Mazda RX-7

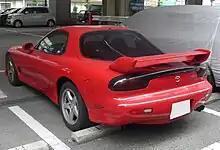
Rear view

While the first-generation RX-7 was a purer sports car, the second-generation RX-7 tended toward the softer sport-tourer trends of its day, sharing some similarities with the HB series Cosmo. Handling was much improved, with less of the oversteer tendencies of the previous version. The rear end design was improved from the SA22's live rear axle to a more modern, independent rear suspension (rear axle). Steering was more precise, with rack and pinion steering replacing the old recirculating ball steering of the SA22. Disc brakes also became standard, with some models (S4: Sport, GXL, GTU, Turbo II, Convertible; S5: GXL, GTU, Turbo, Convertible) offering four-piston front brakes. The rear seats were optional in some models of the FC RX-7, but are not commonly found in the American market. Mazda also introduced Dynamic Tracking Suspension System (DTSS) in the FC. The revised independent rear suspension incorporated special toe control hubs which were capable of introducing a limited degree of passive rear steering under cornering loads. The DTSS worked by allowing a slight amount of toe-out under normal driving conditions but induced slight toe-in under heavier cornering loads at around 0.5g or more; toe-out in the rear allows for a more responsive rotation of the rear, but toe-in allowed for a more stable rear under heavier cornering. Another new feature was the Auto Adjusting Suspension (AAS). The system changed damping characteristics according to the road and driving conditions, as well as compensating for camber changes and providing anti-dive and anti-squat effects.